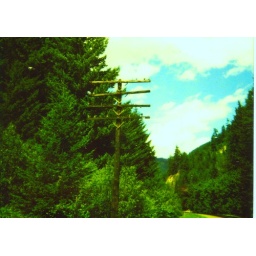
Where the Cariboo Road crosses the train track. Taken on Polariod in the 1990s; no longer standing